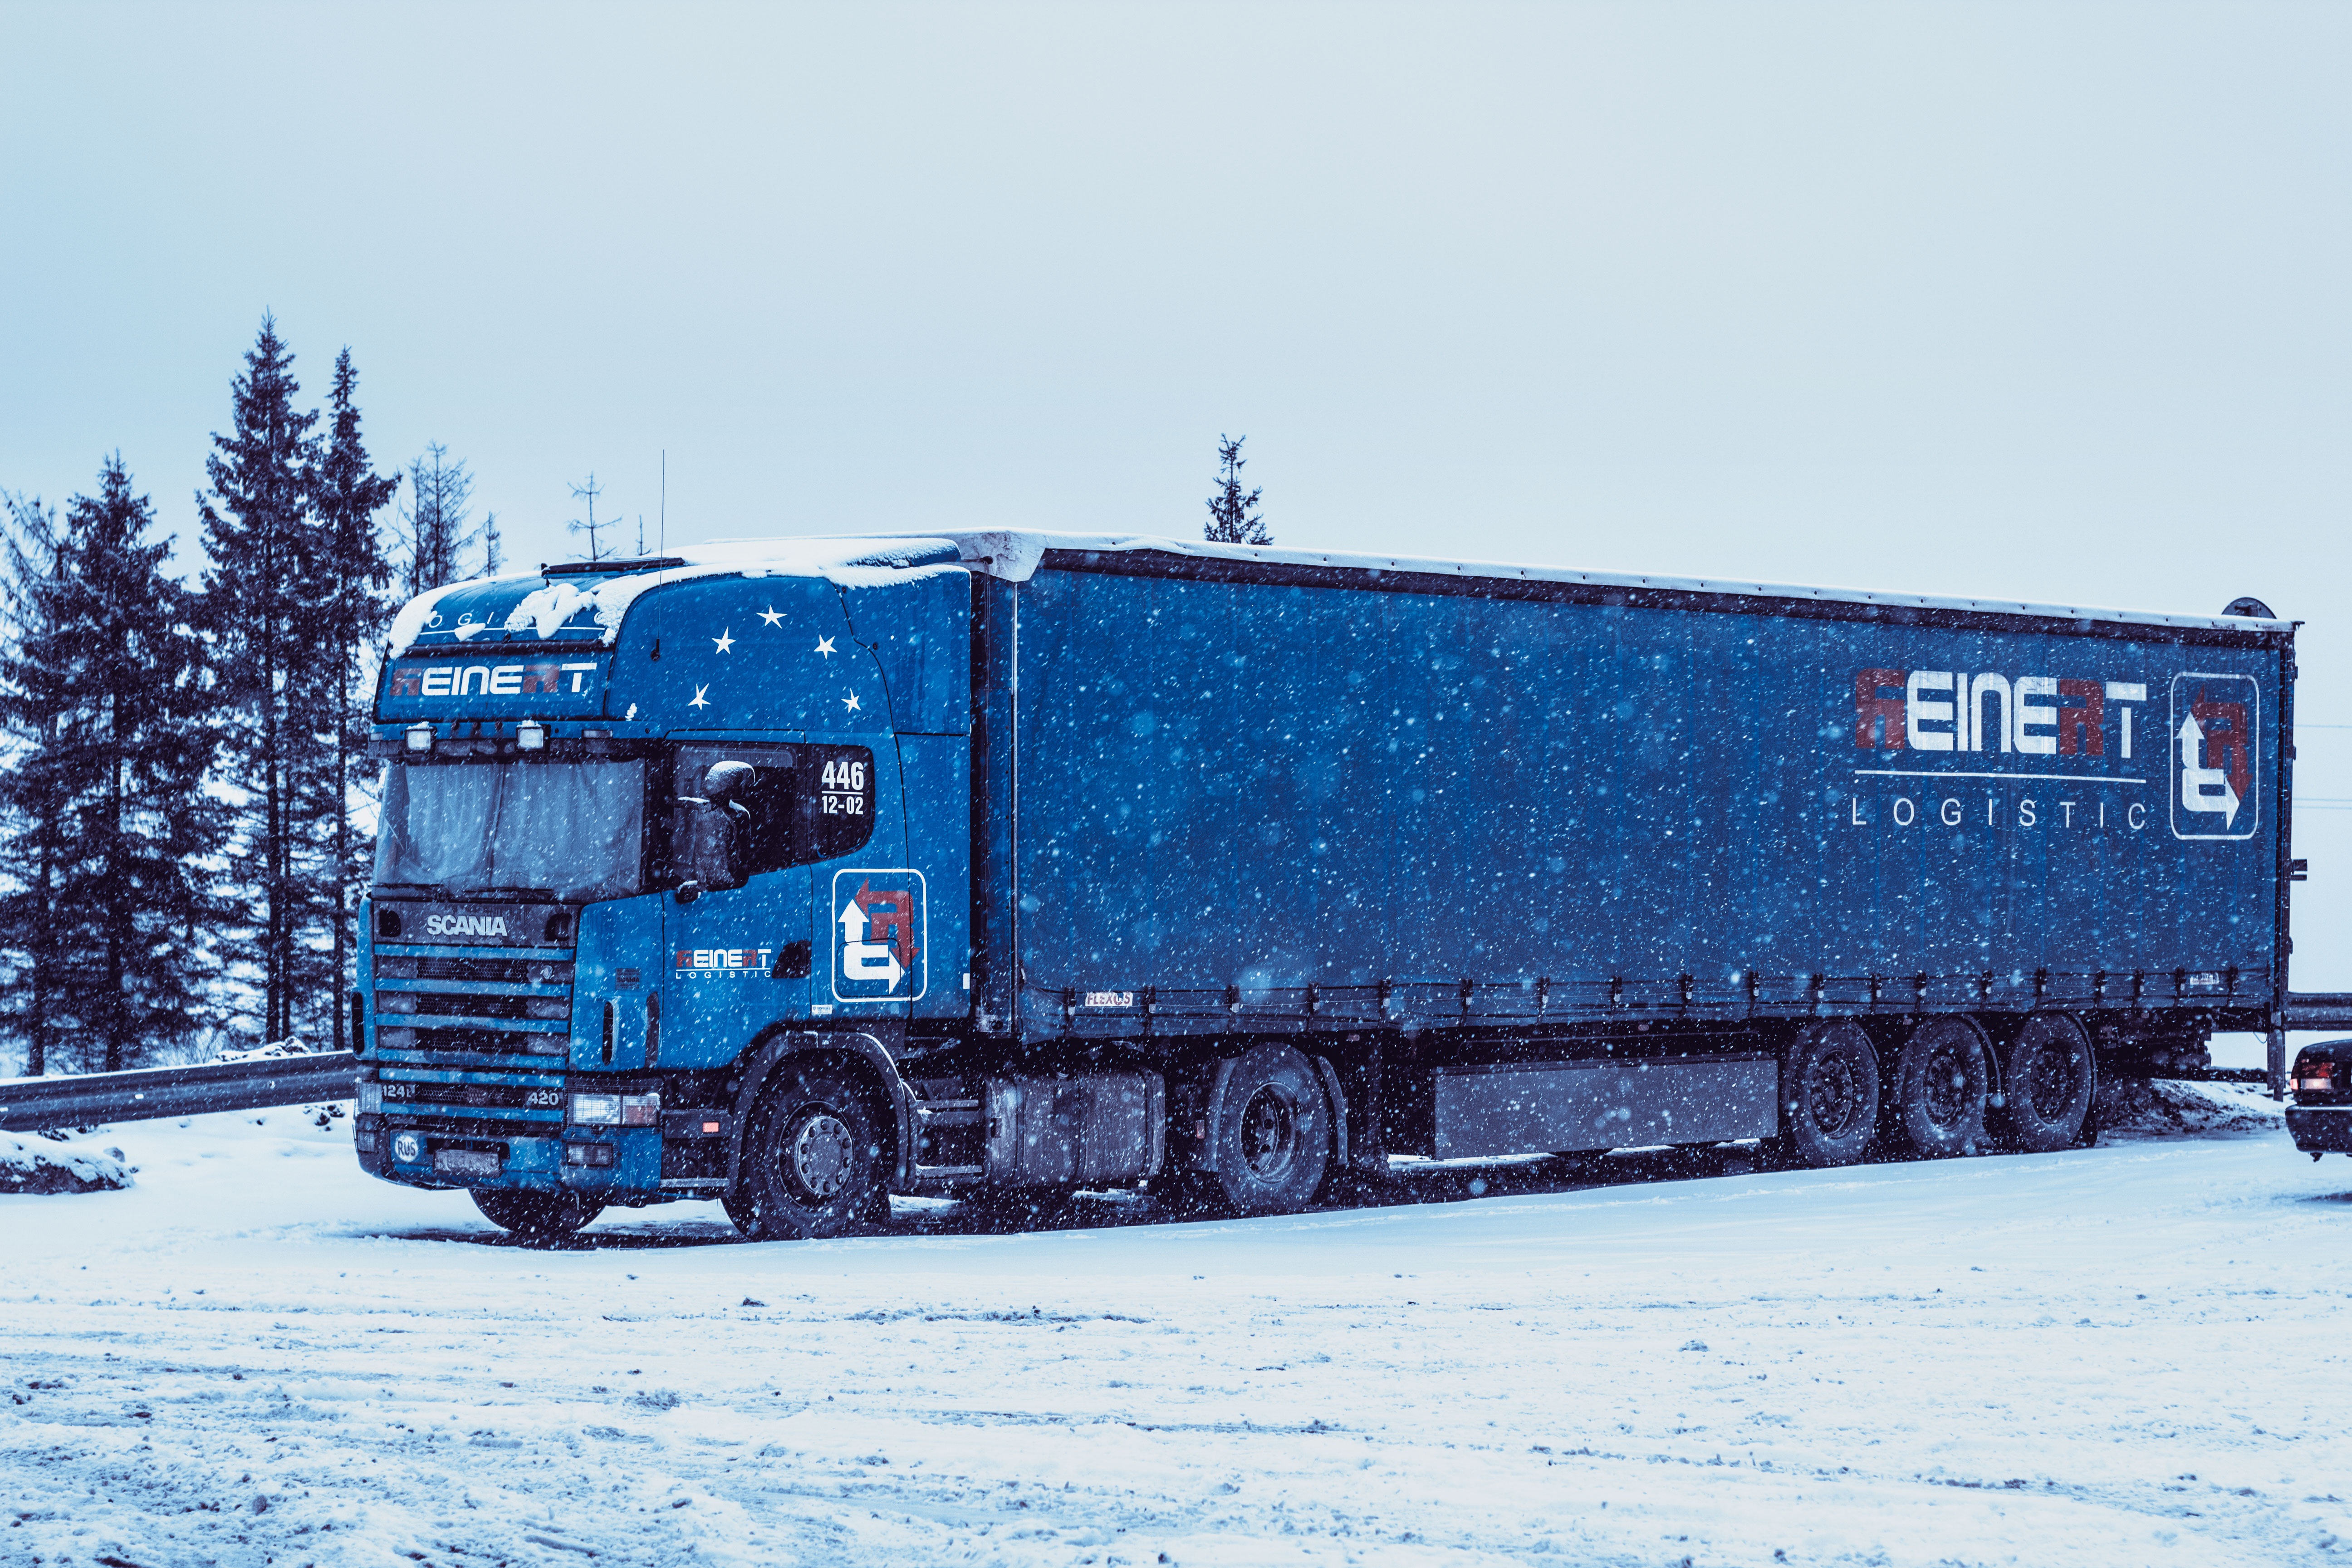
nature, forest, snow, cold, winter, road, white, car, frost, train, transport, truck, vehicle, weather, shadow, machine, season, blue sky, winter landscape, locomotive, russia, scow, forest road, the palace ensemble tsarskoe selo, winter road, truckers, way home, rolling stock, railroad car, trailer truck